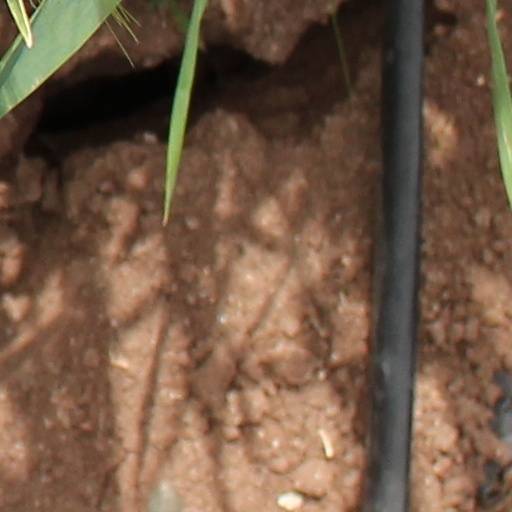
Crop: wheat